Path Grant Deed

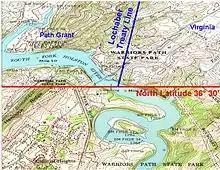
The red line is the Latitude 36° 30" line NC/Va border extended west by the Donaldson Survey. The Blue line is the western Virginia border established by the Lochaber Treaty. That line extends northerly to the mouth of the Kanawa River at Point Pleasant on the Ohio River. The point of intersection in the middle of the Holston River is 6 miles upstream from the Long Island of the Holston. It is the corner of both the Path Grant and the Watauga Purchases of March 1775.

The Treaty of Lochaber in 1771 established the point in question and was made as part of the Donaldson survey establishing a revised western border for the Virginia Colony. A survey was made by Col. Donaldson including Cherokee members of the survey party, that established the survey line from the point on the North Carolina/ Virginia border to a point at Point Pleasant, West Virginia where the Kanawha river meets the Ohio river. That is the same set of points and the line noted in the Path deed recital.